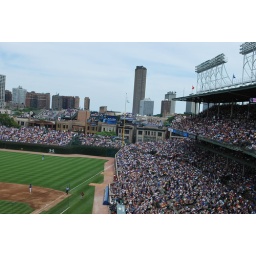
The right field stands as seen from behind home plate in the upper deck